Mambai language (Timor)

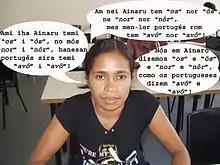
An illustration of Tetum language (left), Mambai language (center) and Portuguese language (right) being compared to one another.

Mambai, also called Mambae or Manbae, is a language spoken by the Mambai people, the second largest ethnic group in the island country of East Timor.